Area codes 513 and 283

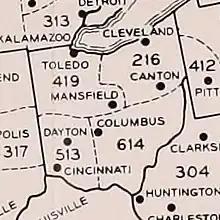
The four original numbering plan areas of Ohio

The first nationwide telephone numbering plan of 1947 divided telecommunications services in Ohio into four numbering plan areas (NPAs), one for each quadrant of the state. AT&T assigned area code 513 to the southwestern quadrant, which included Cincinnati and Dayton.